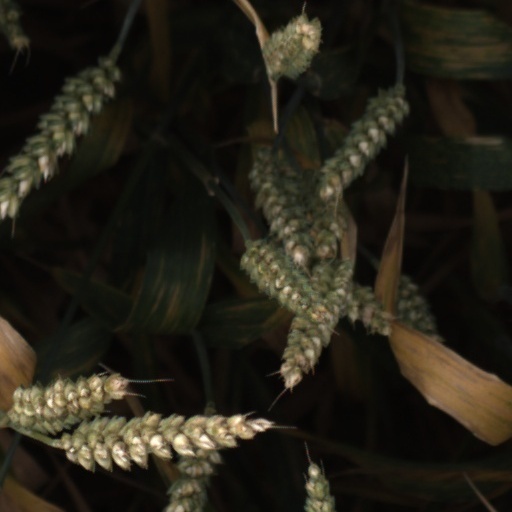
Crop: wheat